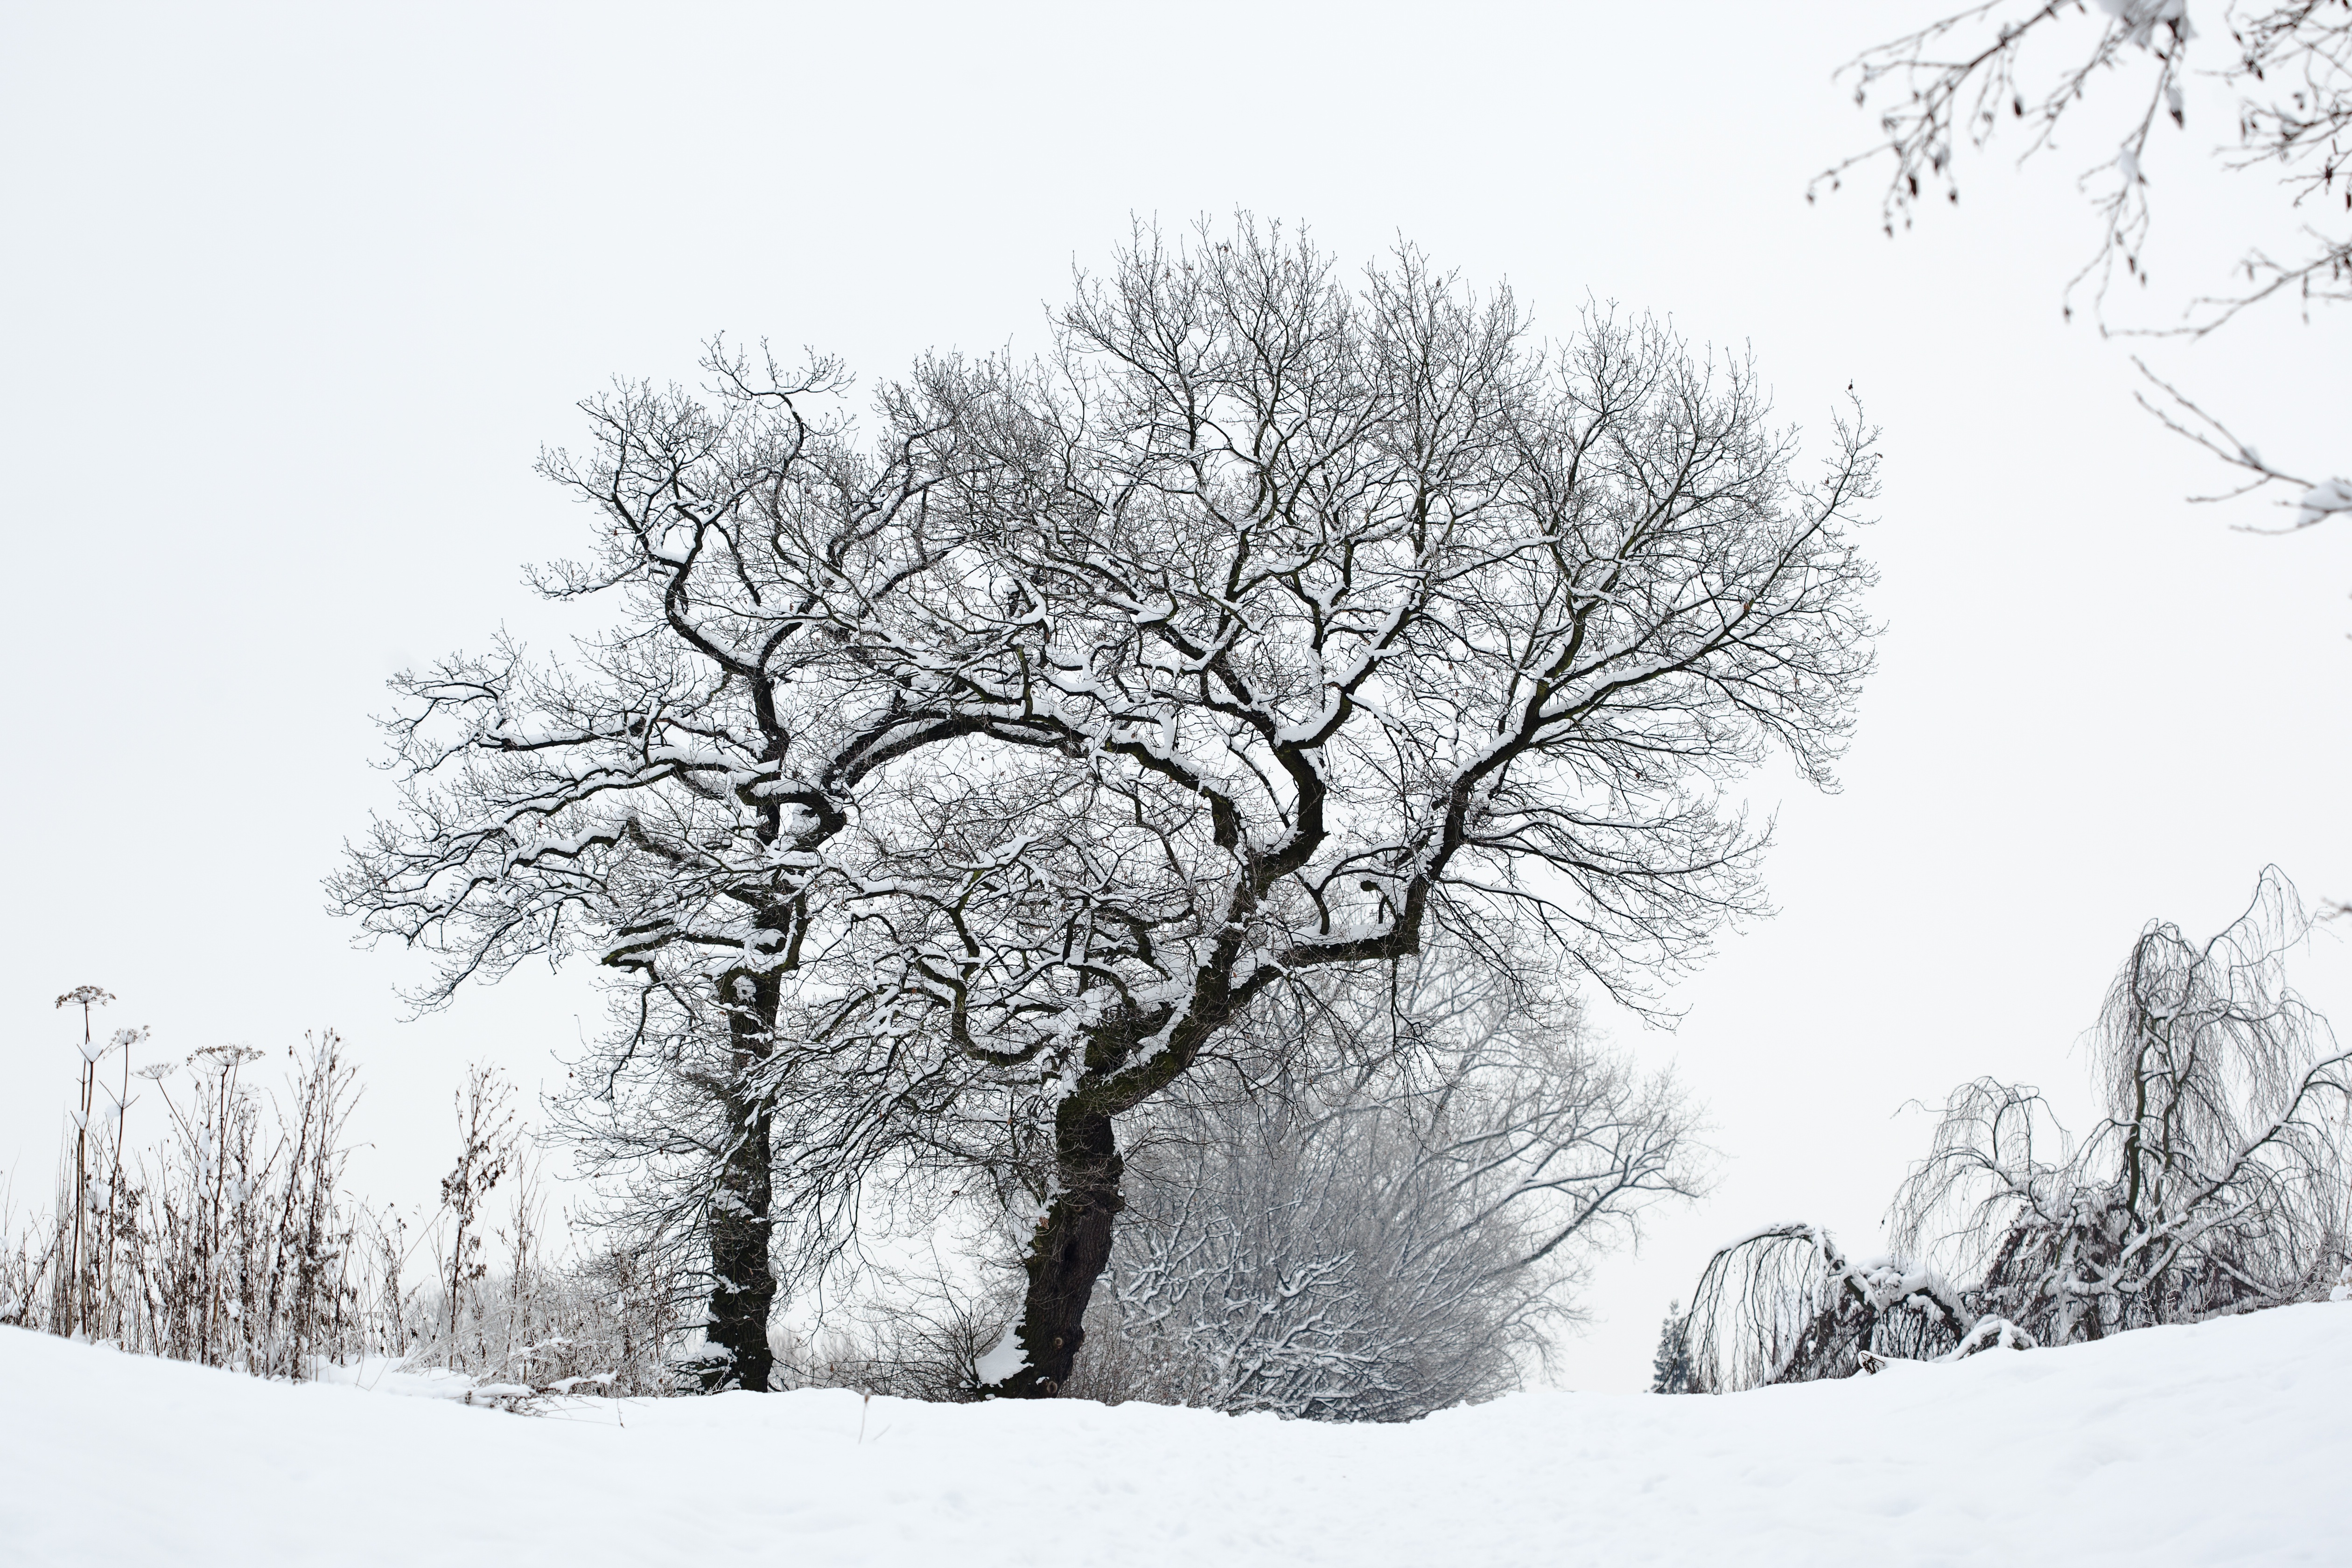
tree, branch, snow, winter, black and white, plant, white, frost, weather, monochrome, season, crown, drawing, blizzard, wintry, freezing, monochrome photography, atmospheric phenomenon, woody plant, winter storm